Seamount League

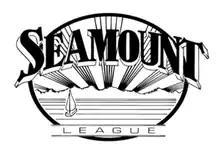

The Seamount Athletic League was an interscholastic high school league in Western Washington.